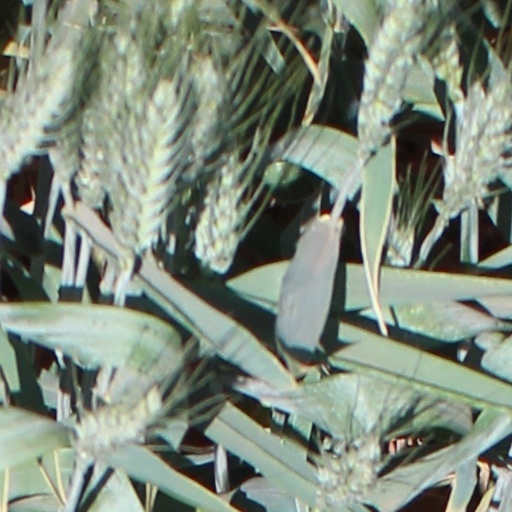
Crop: wheat